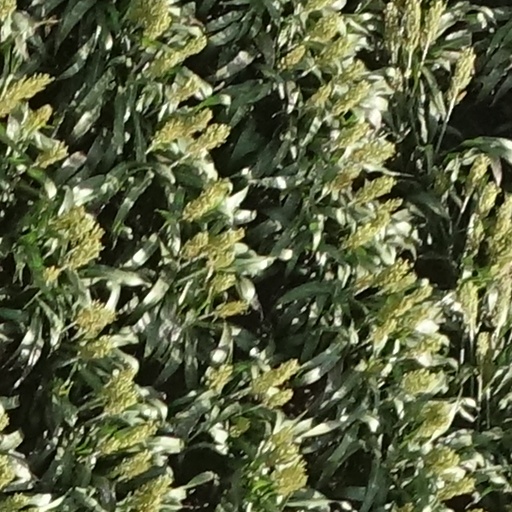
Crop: sorghum